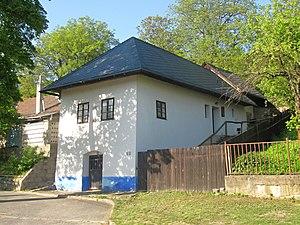
Břestek est une commune du district d'Uherské Hradiště, dans la région de Zlín, en République tchèque. Sa population s'élevait à 811 habitants en 2018.